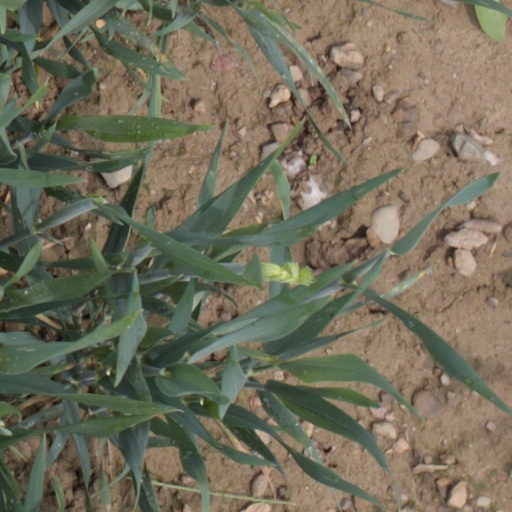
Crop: wheat